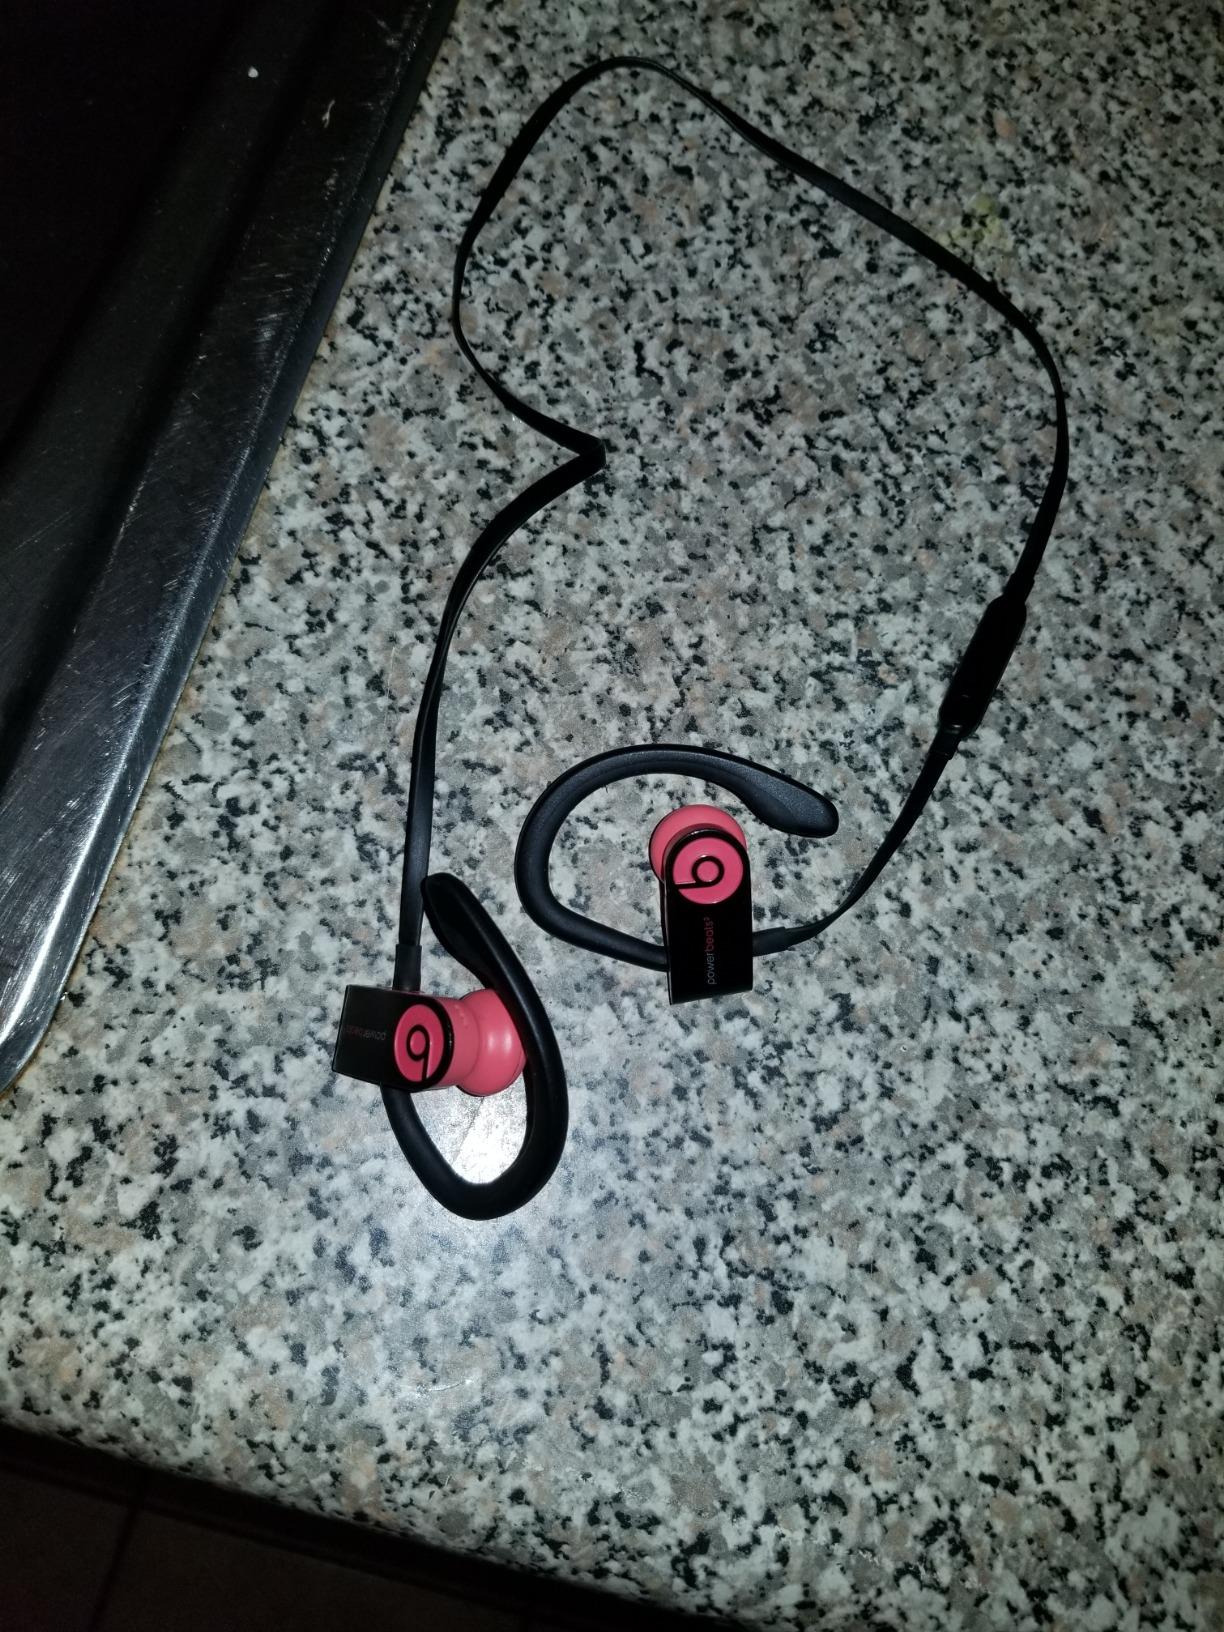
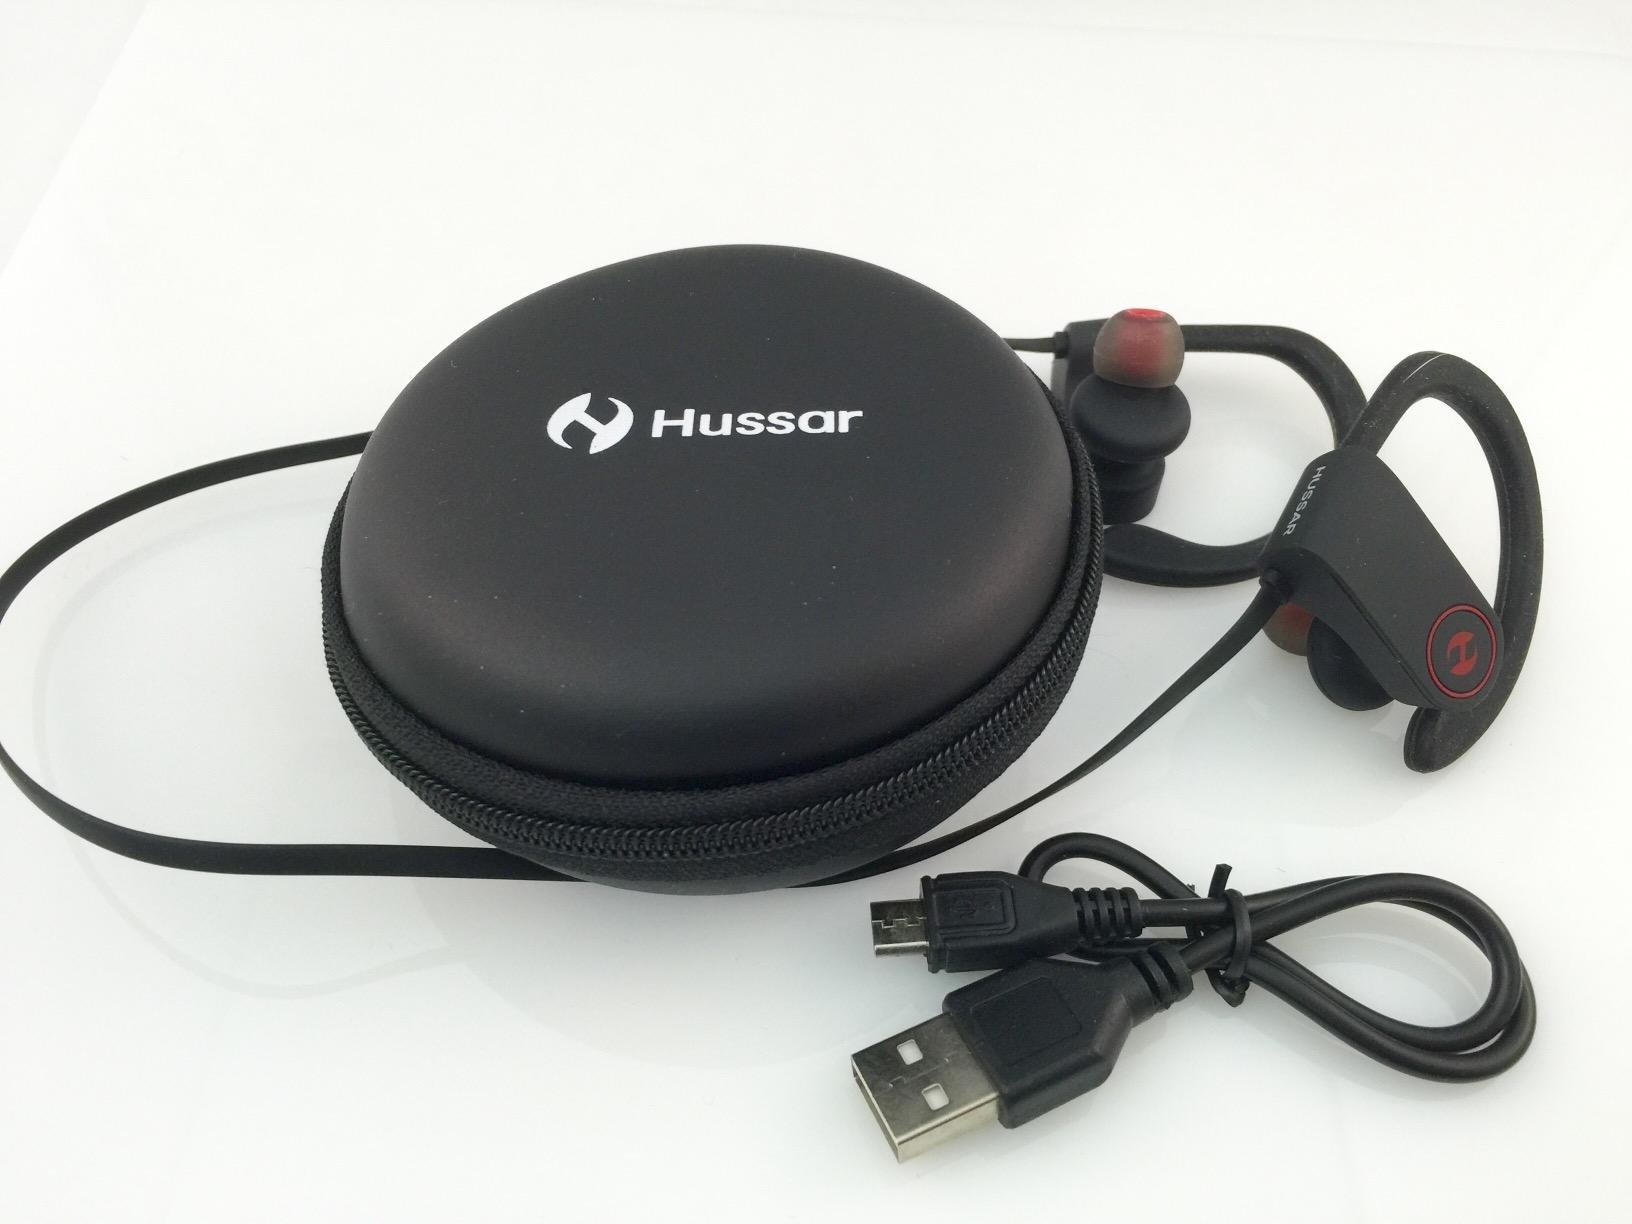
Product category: headphones
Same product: no